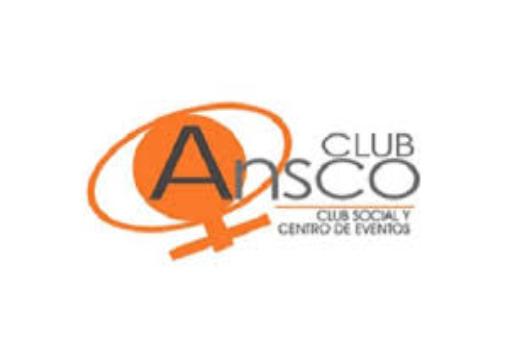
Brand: Ansco
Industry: Electronic